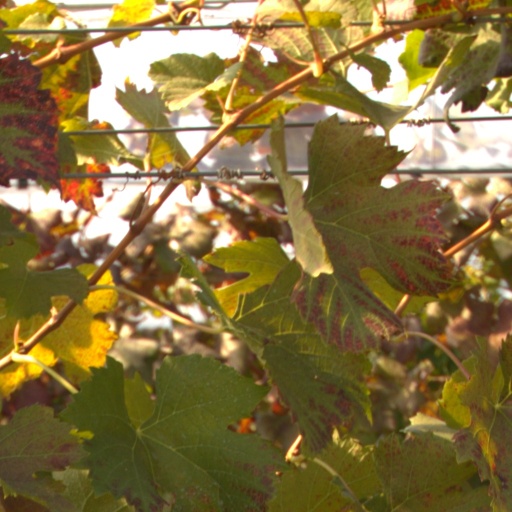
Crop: grape